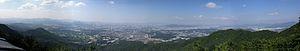
Namhansanseong est un ancien fort devenu parc dans la province de Gyeonggi en Corée du Sud.